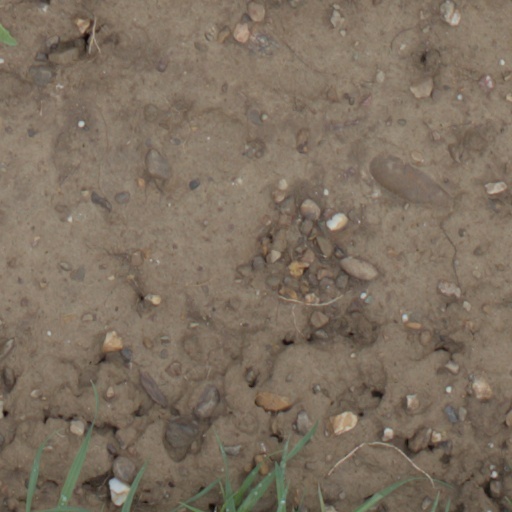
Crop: wheat